List of birds of Panama

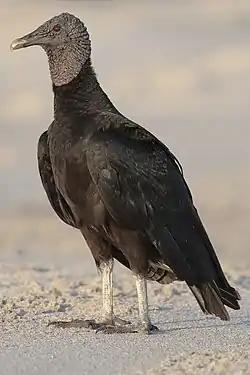
Black vulture is very common around towns and cities.

Order: PelecaniformesFamily: Threskiornithidae